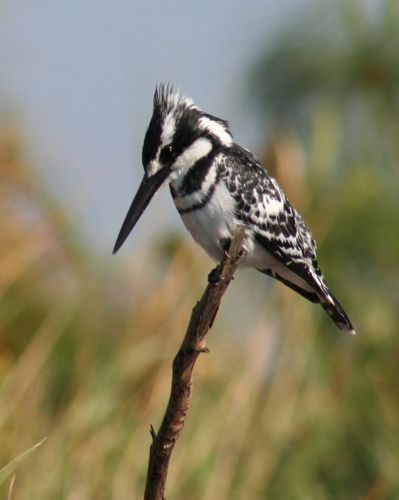
this bird has a white belly and breast with black stripes around its neck and nape.
the bird has a long black bill and a black eyering.
this bird has a long, black bill, and is black and white with striped feathers.
the birds wings are black and white, the bill is long and black.
the black and white-spotted bird has an all-white belly and abdomen, with black rings on its breast, long feathers on its black crown, and a very pointed, large beak relative to its body.
this bird is white with black and has a long, pointy beak.
this bird has wings that are black and has a long black bill
this bird has a long, thin black beak, black and white wingbars, and feathered black crown.
a small bill with a long bill, and a white belly
this bird is black and white and has a crest on the crown of its head.
Species: Pied Kingfisher